Birthplace of Ali

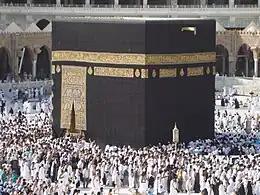

Ali ibn Abi Talib (601-661 CE) is recognized as the fourth Sunni caliph and the first Shia imam. Shia and some Sunni sources introduce Ali as the only person born inside the Ka'ba, the ancient shrine in the city of Mecca which later became the most sacred site in Islam.